Macaroni penguin

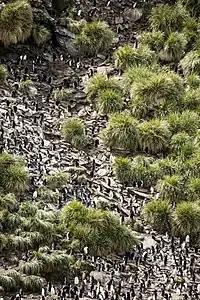
A colony climbing in Cooper Bay, South Georgia

A 1993 review estimated that the macaroni was the most abundant species of penguin, with a minimum of 11,841,600 pairs worldwide. Macaroni penguins range from the Subantarctic to the Antarctic Peninsula; at least 216 breeding colonies at 50 sites have been recorded. In South America, macaroni penguins are found in southern Chile, the Falkland Islands, South Georgia and the South Sandwich Islands, and South Orkney Islands. They also occupy much of Antarctica and the Antarctic Peninsula, including the northern South Shetland Islands, Bouvet Island, the Prince Edward and Marion islands, the Crozet Islands, the Kerguelen Islands, and the Heard and McDonald Islands. While foraging for food, groups will range north to the islands off Australia, New Zealand, southern Brazil, Tristan da Cunha, and South Africa.